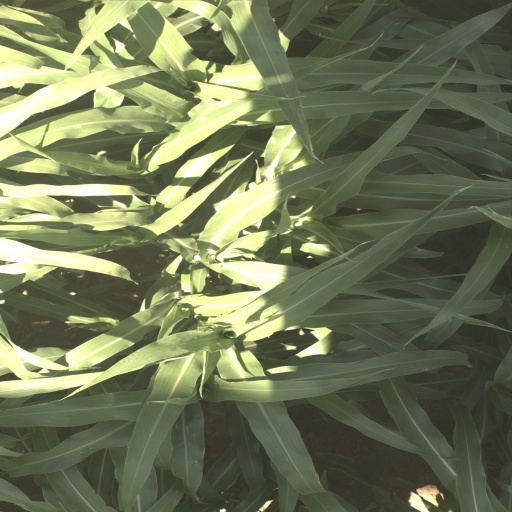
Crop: sorghum